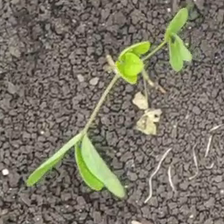
Weed species: Asian_Pigeonwings_(Clitoria Ternatea)